USS Corregidor

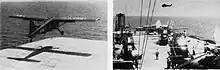
U.S. Army aircraft lift off "Corregidor" off Lebanon, 1958.

"Corregidor" was a "Casablanca"-class escort carrier, the most numerous type of aircraft carriers ever built, and designed specifically to be mass-produced using prefabricated sections, in order to replace heavy early war losses. Standardized with her sister ships, she was long overall, had a beam of , and a draft of . She displaced standard, with a full load. She had a long hangar deck and a long flight deck. She was powered by two Skinner Uniflow reciprocating steam engines which drove two shafts, providing and enabling her to make . The ship had a cruising range of at a speed of . Her compact size necessitated the installment of an aircraft catapult at her bow, and there were two aircraft elevators to facilitate movement of aircraft between the flight and hangar deck: one each fore and aft.